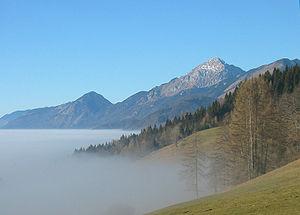
Les Alpes kamniques ou Alpes de Savinja sont un massif des Préalpes orientales méridionales. Elles s'élèvent principalement en Slovénie, mais aussi en infime partie en Autriche.